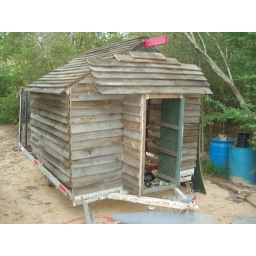
You can see in the nest box area (plywood door removed).